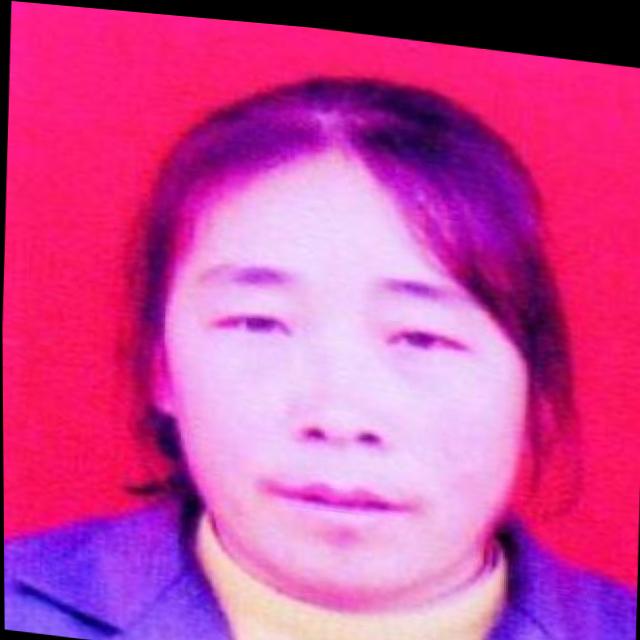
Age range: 21-44